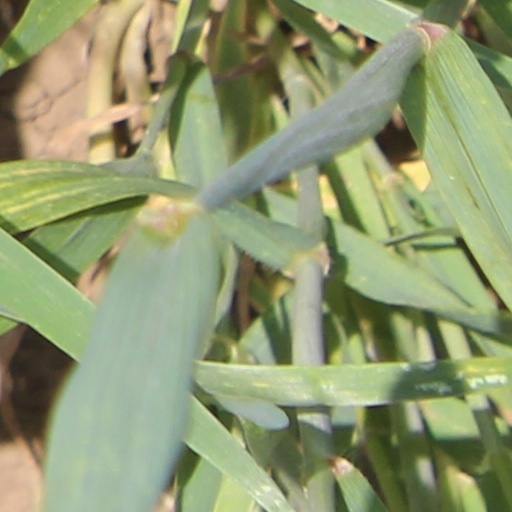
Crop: wheat